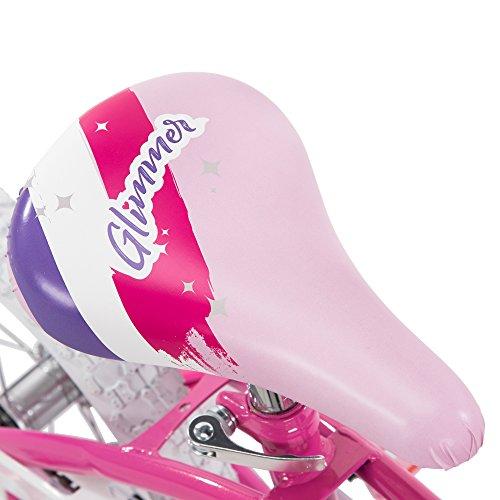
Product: Huffy 12" Glimmer Girls Bike, Pink
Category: Sports & Outdoors | Outdoor Recreation | Cycling | Kids' Bikes & Accessories | Kids' Bikes
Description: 12" Girls bike with removable training wheels is great for beginning riders; ideal for ages 3-5 with a rider height of 37-42 inches; details like shimmering streamers make it even more fun.
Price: $103.99
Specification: ASIN:B004G7N5ZA|ShippingWeight:22.9pounds(Viewshippingratesandpolicies)|DateFirstAvailable:June5,2018